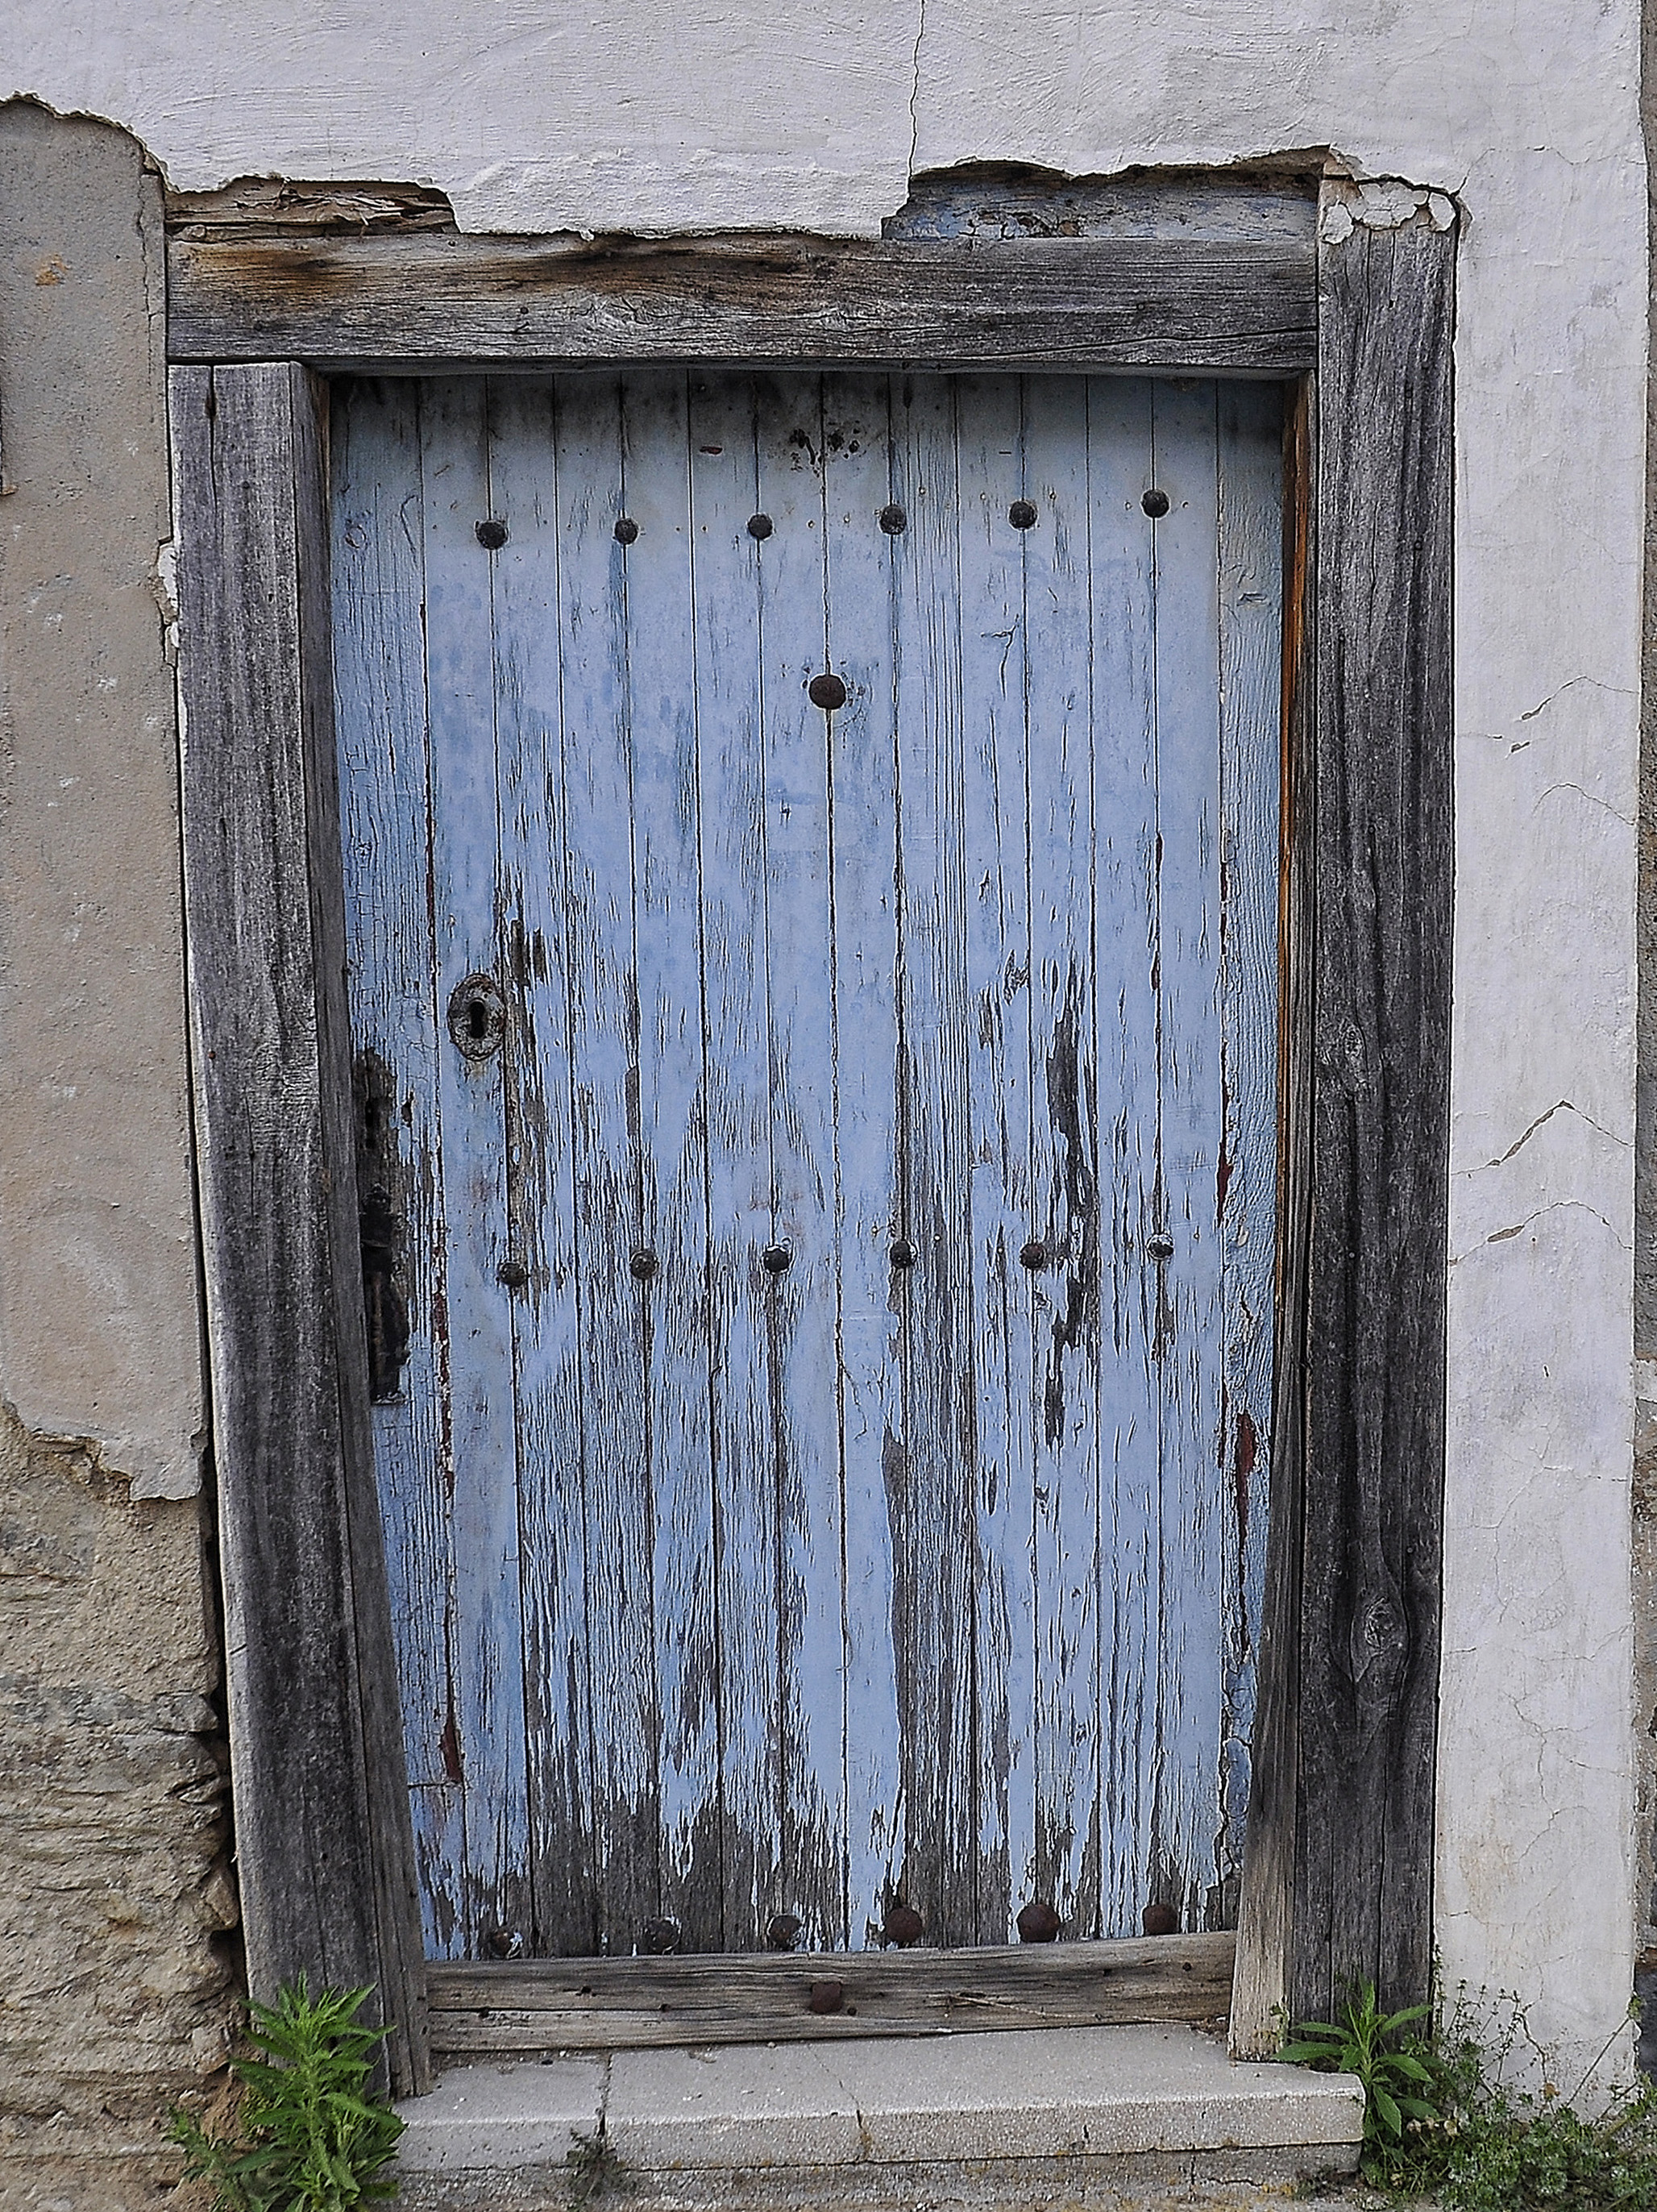
architecture, wood, house, window, wall, rural, facade, blue, door, spain, ruins, puerta, maragata, y, casas, castilla, leon, castillayleon, espana, urban area, ancient history